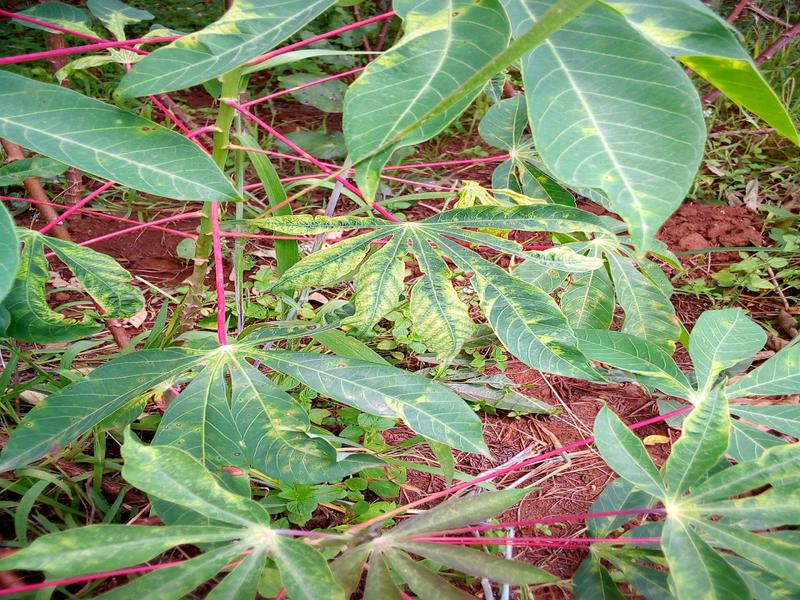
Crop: cassava
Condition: mosaic_disease